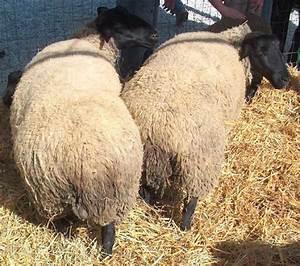
sheep